Texas Highland Lakes

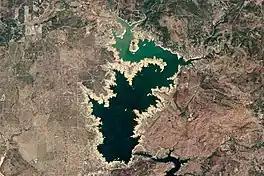
Lake Buchanan, the largest of the Texas Highland Lakes.

The Texas Highland Lakes are a chain of fresh water reservoirs in Central Texas formed by dams on the lower Colorado River. The Texas Colorado River winds southeast from West Texas to Matagorda Bay and the Gulf of Mexico.